Wayne County, Pennsylvania

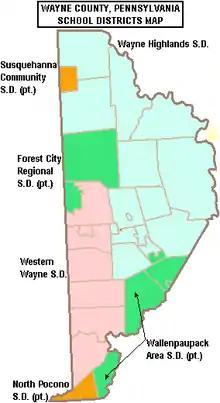
Map of Wayne County's school districts.

There are five private or parochial schools in Wayne County: